Notchview

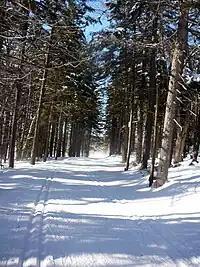
Circuit Trail at Notchview

Under management of the Trustees of Reservations, during the winter months Notchview is now a primary Nordic Skiing center, with a 40-kilometer trail system (25 km groomed) for classic and (12 km) for skating. There are 11 km of beginner trails, 18 km intermediate, and 11.2 advanced. Snowshoeing is also allowed on the property, with 3.7 km of trail dedicated to this sport. Notchview is one of the locations of the Bill Koch Youth Ski League, the youth division of NENSA. Notchview was the host of the Bill Koch League Festival in 2001, 2005, and 2009, in partnership with TD Banknorth. Notchview is open year-round, with summer and autumn activities of hiking and bird-watching. A ski lodge and office accommodates skiers, with hot drinks and restrooms available. Nordic ski rentals are available by the day. Small 3-walled shelters have been constructed in some of the fields as picnic locations or to provide a wind barrier for resting skiers.